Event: Nepal Earthquake
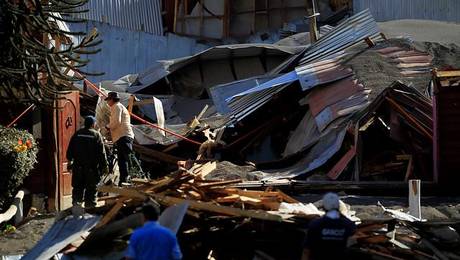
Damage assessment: damage